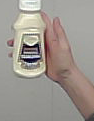
Product: heinz_mayo